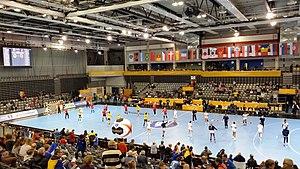
Arena Trêves est une salle omnisports située à Trèves, en Allemagne.
Le championnat du monde féminin de handball 2017 est la 23ᵉ édition de la compétition. Organisée par l'Allemagne en collaboration avec la Fédération internationale de handball et la Fédération allemande de handball, il a eu lieu du 1ᵉʳ au 17 décembre 2017.